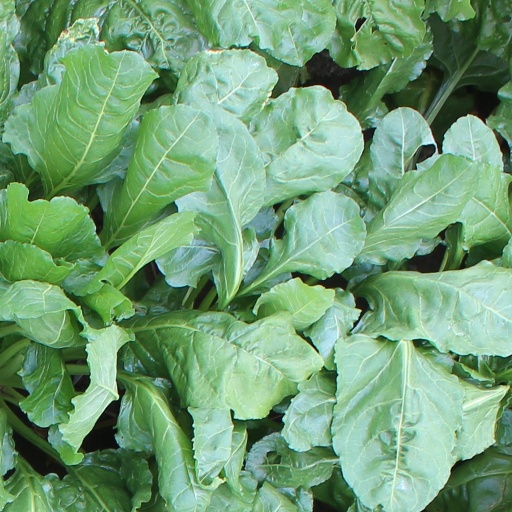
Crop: sugar beet